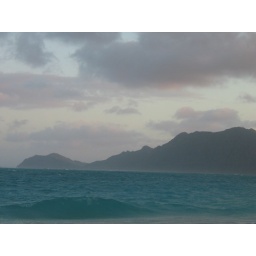
View from the beach at Bellows AFS. Yes, I'm standing in the water.